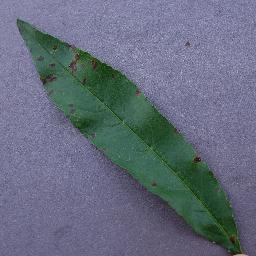
Label: Peach___Bacterial_spot